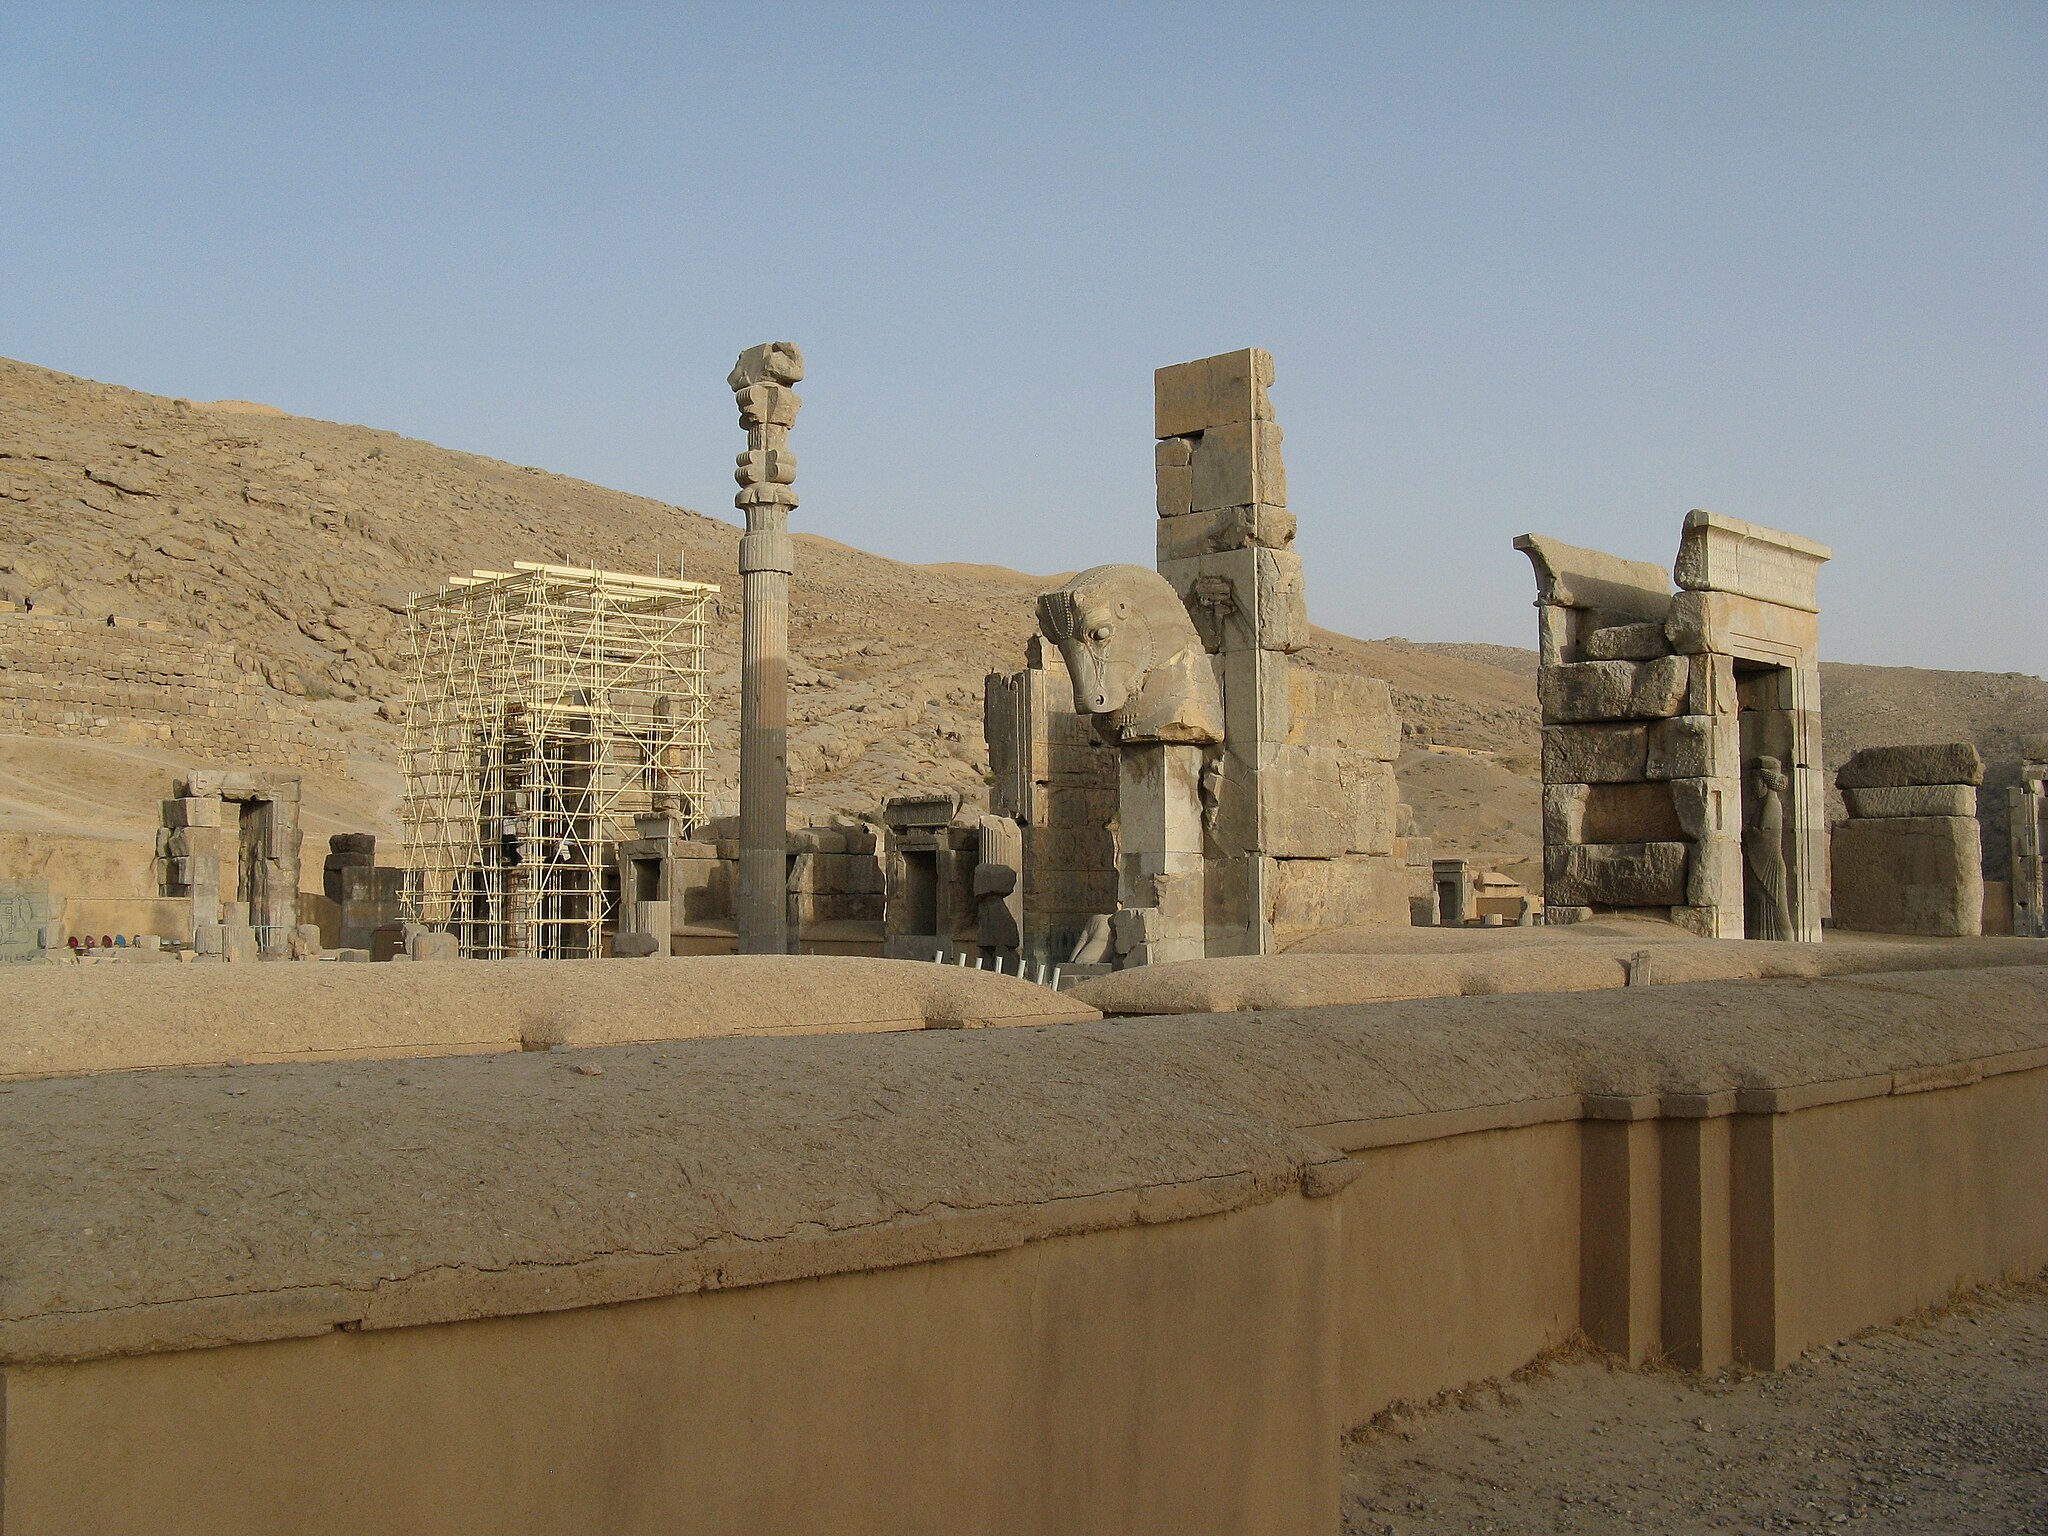
Title: Persepolis ruins - panoramio (1)
Description: Persepolis ruins
Date: Taken on 29 September 2010
Categories: Hall of hundred columns, Panoramio files uploaded by Panoramio upload bot, Panoramio images reviewed by trusted users, Photos from Panoramio, Files with coordinates missing SDC location of creation, 2010 in Persepolis, Iran photographs taken on 2010-09-29, Bull statue in the northern facade, Hall of hundred columns, Photos from Panoramio ID 341624